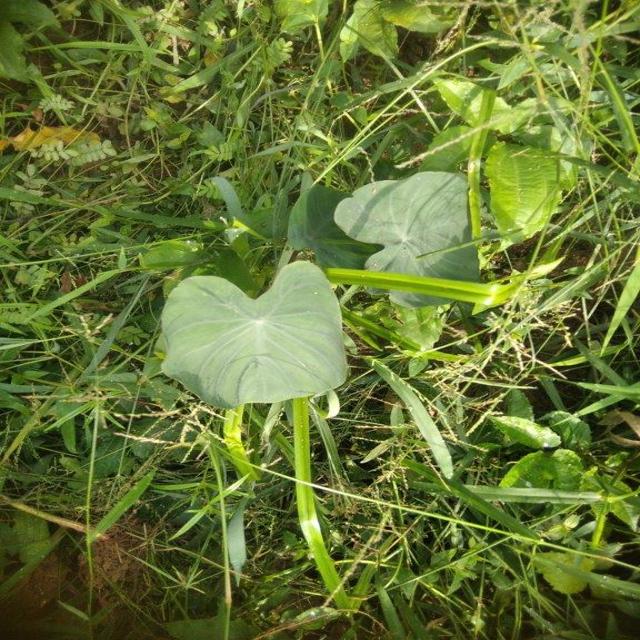
Label: Early_Blight